Kekri (festival)

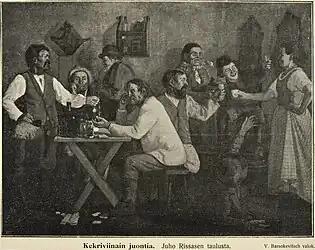

Kekri, also known as "keyri", "köyri", "köyry" (in Torne Valley) "kööri" and "kegri" (in Karelian), is a Finnish and Karelian harvest festival, celebrated in the fall. Kekri was once widely celebrated in Finland and Karelia, but it has been largely eclipsed by Christmas, to which many old Kekri traditions have migrated. Historically, Kekri has also referred to a deity.